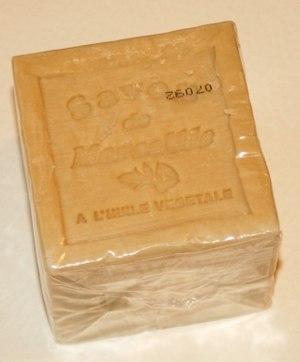
L’olivier est un arbre fruitier qui produit les olives, un fruit consommé sous diverses formes et dont on extrait une des principales huiles alimentaires, l'huile d'olive. C'est la variété, domestiquée depuis plusieurs millénaires et cultivée principalement dans les régions de climat méditerranéen, de l'une des sous-espèces de Olea europaea, une espèce d'arbres et d'arbustes de la famille des Oléacées.
Le savon est un produit liquide ou solide composé de molécules amphiphiles obtenues par réaction chimique entre un corps gras et une base forte, spécifiquement l'hydroxyde de sodium pour le savon ou l'hydroxyde de potassium pour le savon noir, c'est donc le sel d'un corps gras et du potassium ou du sodium. Cette réaction est en général opérée à chaud ; elle est possible à froid avec certains ingrédients.
L'huile d'olive de Provence est protégée par une appellation d'origine contrôlée à la suite d'une enquête diligentée par l'INAO, dont les conclusions ont été déposées auprès de la commission le 26 octobre 2006 et la signature du décret parut au Journal officiel le 14 mars 2007.